Smithfield, Hong Kong

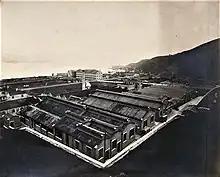
Kennedy Town Slaughterhouses and pig and sheep depots in 1894.

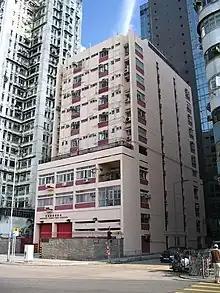
Kennedy Town Fire Station, at the northern end of Smithfield, at the corner with New Praya, Kennedy Town.

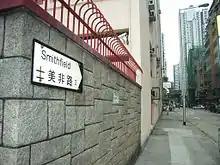
The north end of Smithfield

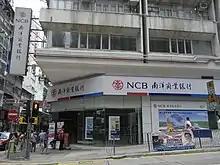
Branch of the Nanyang Commercial Bank at Nan Sang Building, at the corner of Smithfield and Belcher's Street, in 2010.

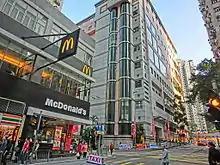
North section of Smithfield, looking south, with Smithfield Municipal Services Building in the centre.

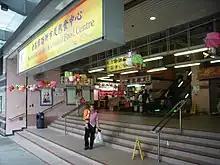
Entrance of Smithfield Market & Cooked Food Centre on Smithfield

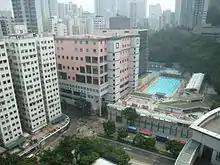
View of Smithfield, Smithfield Municipal Services Building and the former Kennedy Town Swimming Pool

Smithfield is a street with a length of approximately 1,300 m in Kennedy Town, Hong Kong Island, Hong Kong. Its northern section is a commercial and residential area, while its southern section is a road connecting it to Pok Fu Lam Road. Smithfield was historically the site of a cattle quarantine depot and a slaughterhouse, and was probably named after its London namesake.